Tip clearance

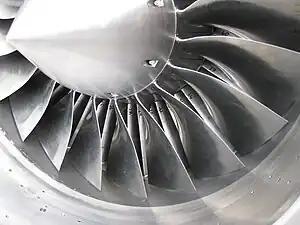
The inlet of an EJ200, showing rotor and stator blades. The narrow clearance between the rotor (first set of blades) and the casing is visible.

Tip clearance is the distance between the tip of a rotating airfoil and a stationary part.